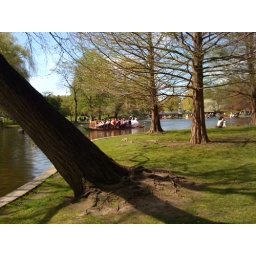
The swan boats were out today in Boston Garden